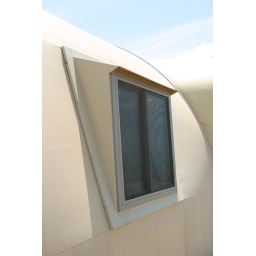
window in new office